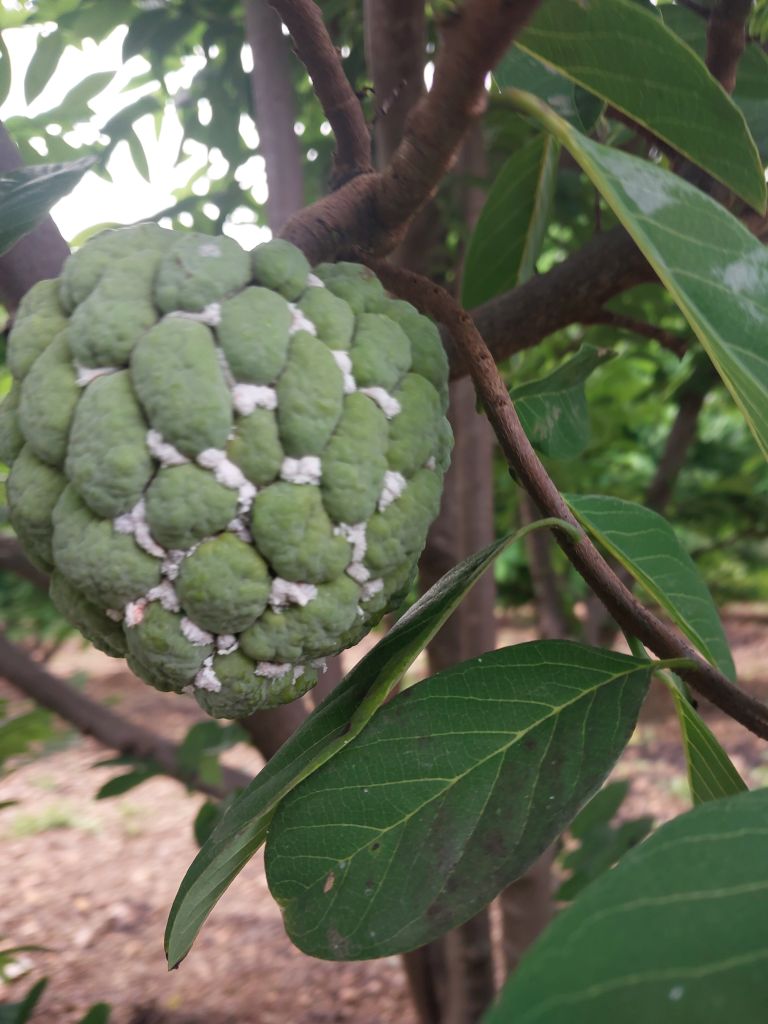
Disease label: Mealy Bug